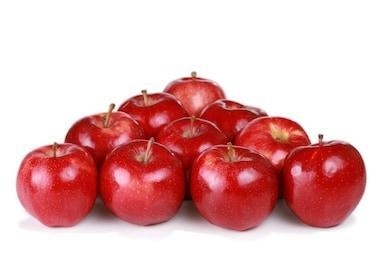
Label: apple